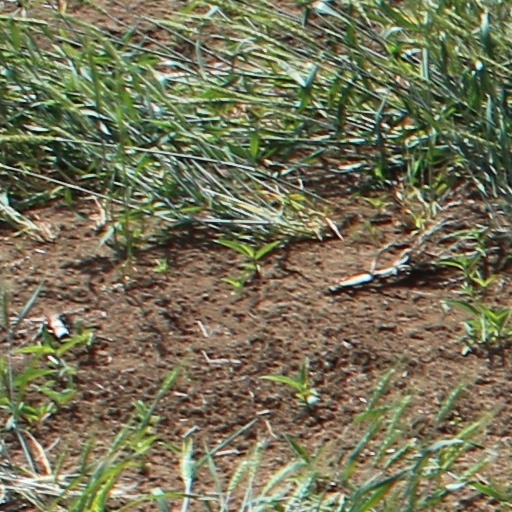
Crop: wheat